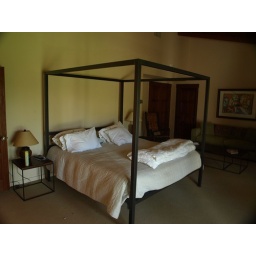
Master bedroom in house